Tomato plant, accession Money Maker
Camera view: tilt-top (135 deg); turntable rotation: 90 degrees
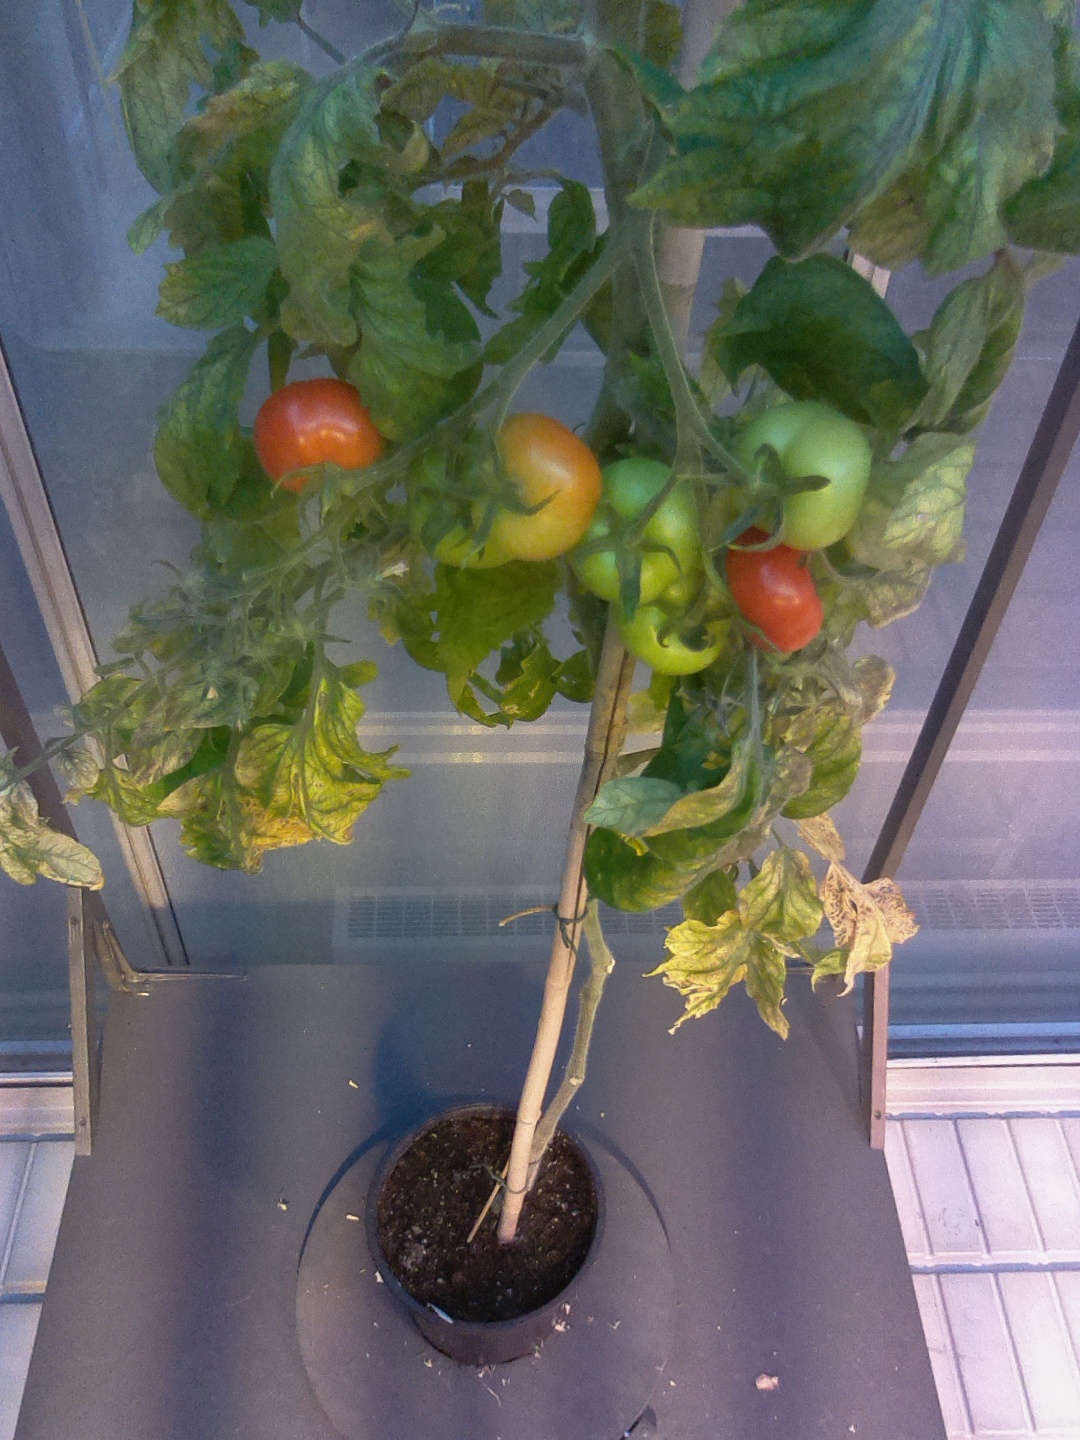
BBCH growth stage 82: 20%-30% of fruits show typical fully ripe color